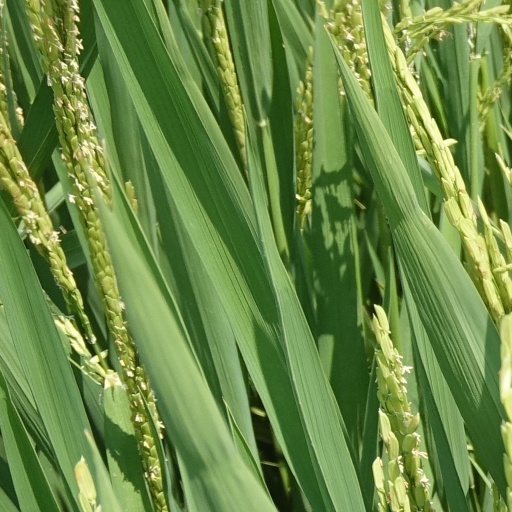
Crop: rice